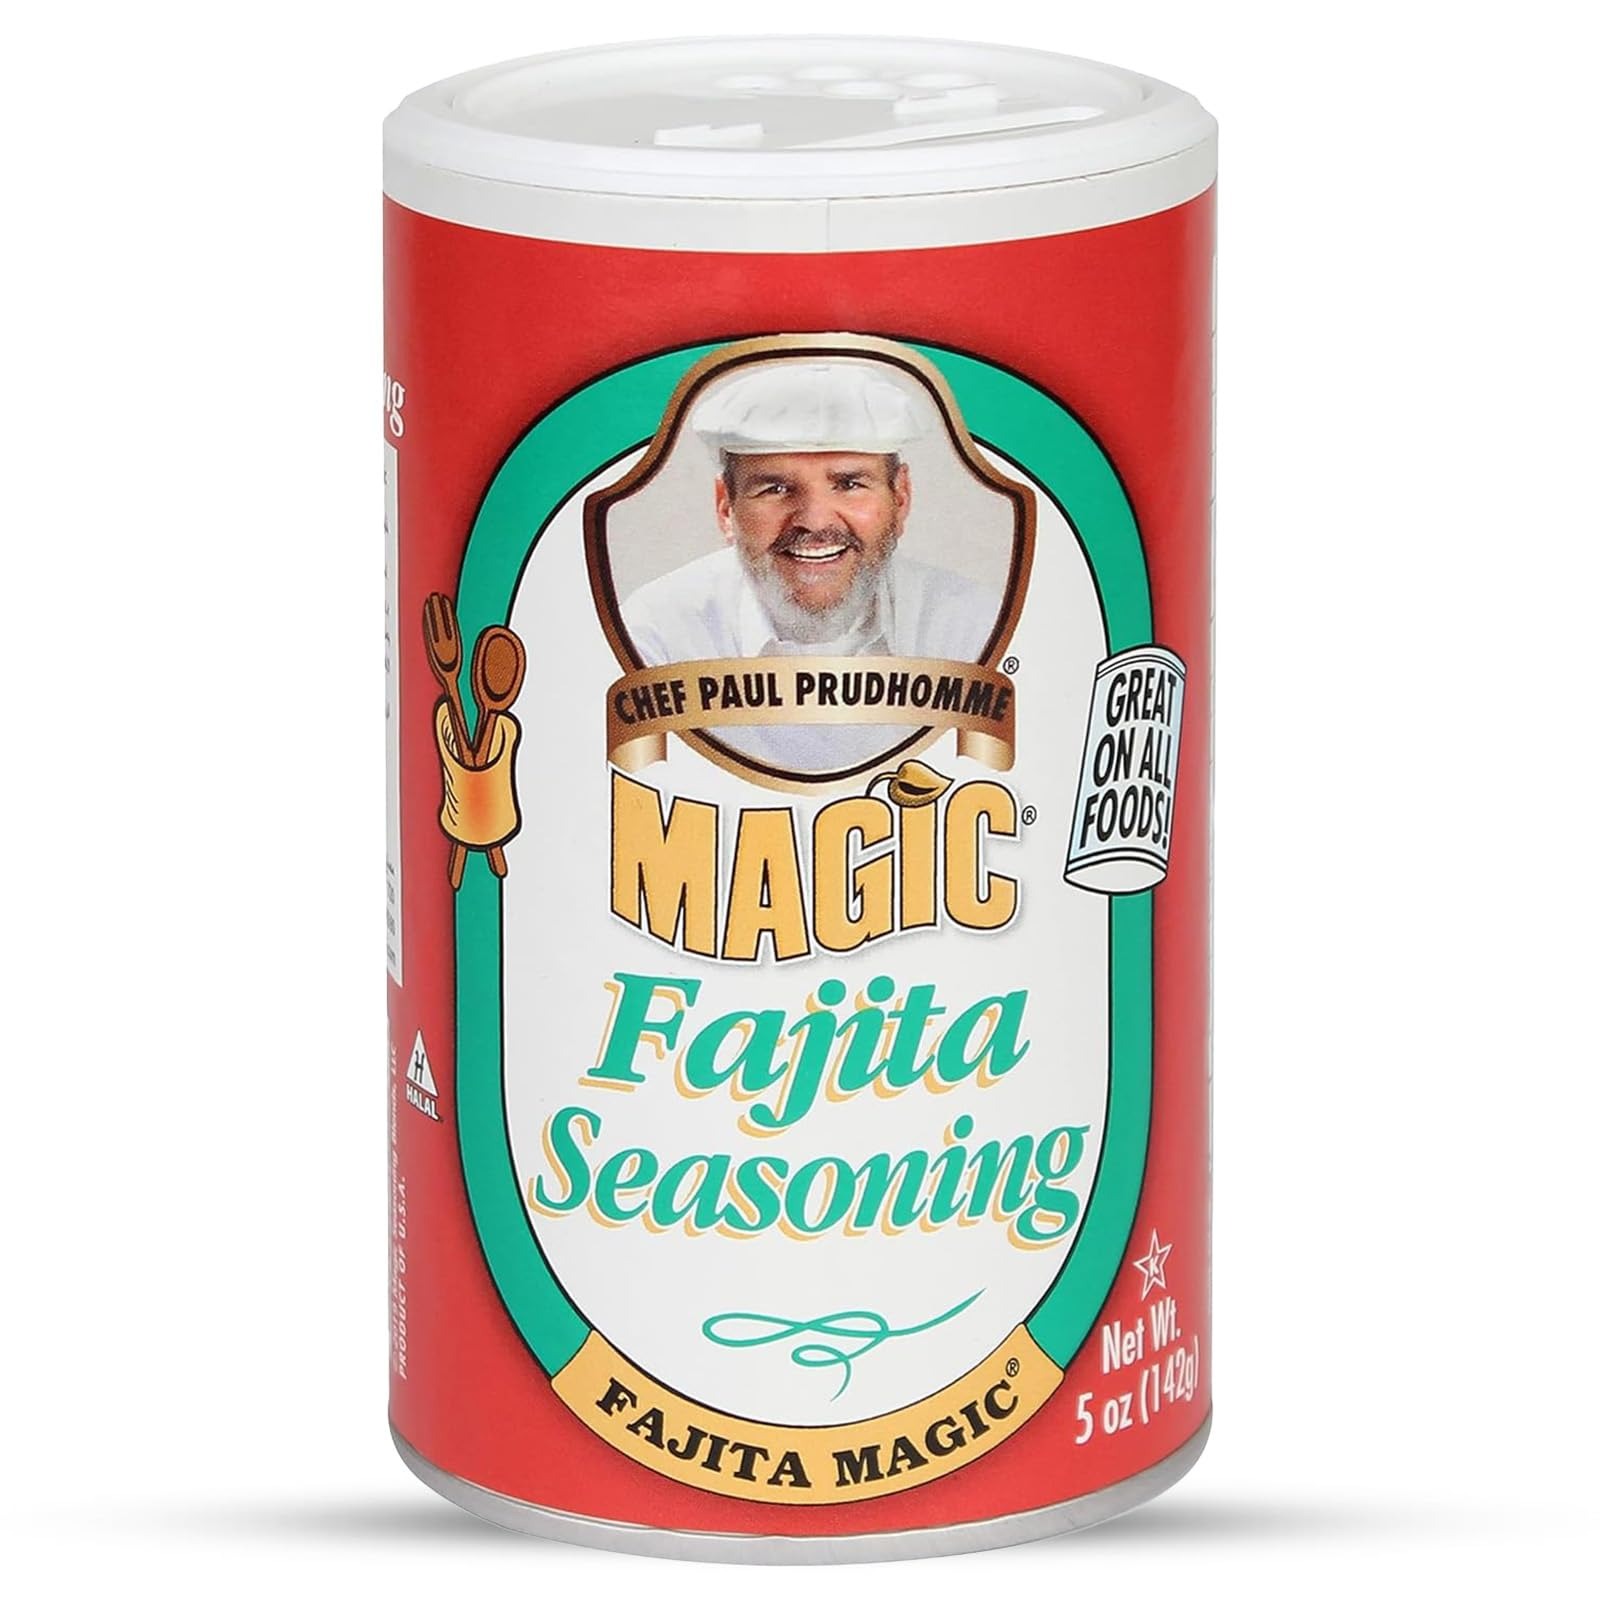
Item Name: Chef Paul Prudhomme's Magic Seasoning Blends ~ Fajita Magic, 5-Ounce Canister
Bullet Point 1: Fajita Magic combines over 15 superior quality herbs and spices, including several varieties of dried chiles, to create a traditional Southwestern taste.
Bullet Point 2: Use on beef, chicken or seafood and serve sizzling with onions, peppers, tortillas, salsa and guacamole.
Bullet Point 3: Works great on burritos, enchiladas, tacos, nachos, tamales and refried beans.
Bullet Point 4: All natural and contains no MSG or preservatives.
Bullet Point 5: Kosher approved.
Value: 5.0
Unit: Ounce

Price: 9.99